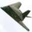
Label: airplane